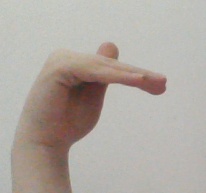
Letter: khaa